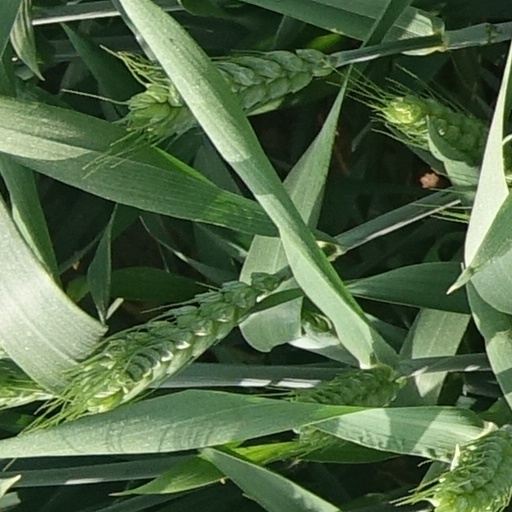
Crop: wheat